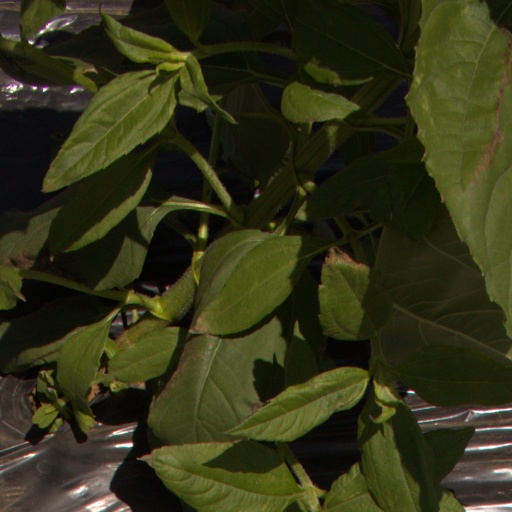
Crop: Jerusalem artichoke